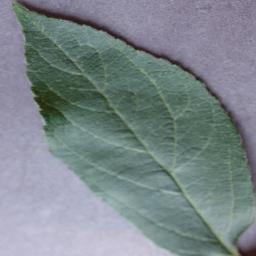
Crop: apple
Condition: healthy